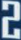
Number: 2